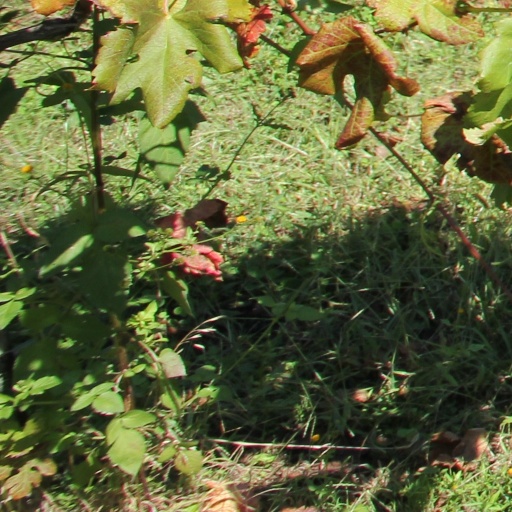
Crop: grape